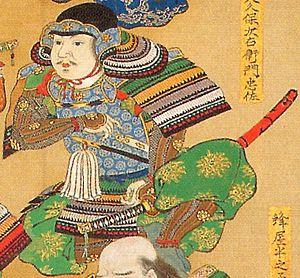
Ōkubo Tadasuke est un daimyo de la fin de la période Sengoku au début de l'époque d'Edo à la tête du domaine de Numazu dans la province de Suruga. Tadasuke est établi à Numazu en 1601. Lorsqu'il meurt en 1613, il n'a pas d'héritier et le domaine est retourné au shogunat Tokugawa.